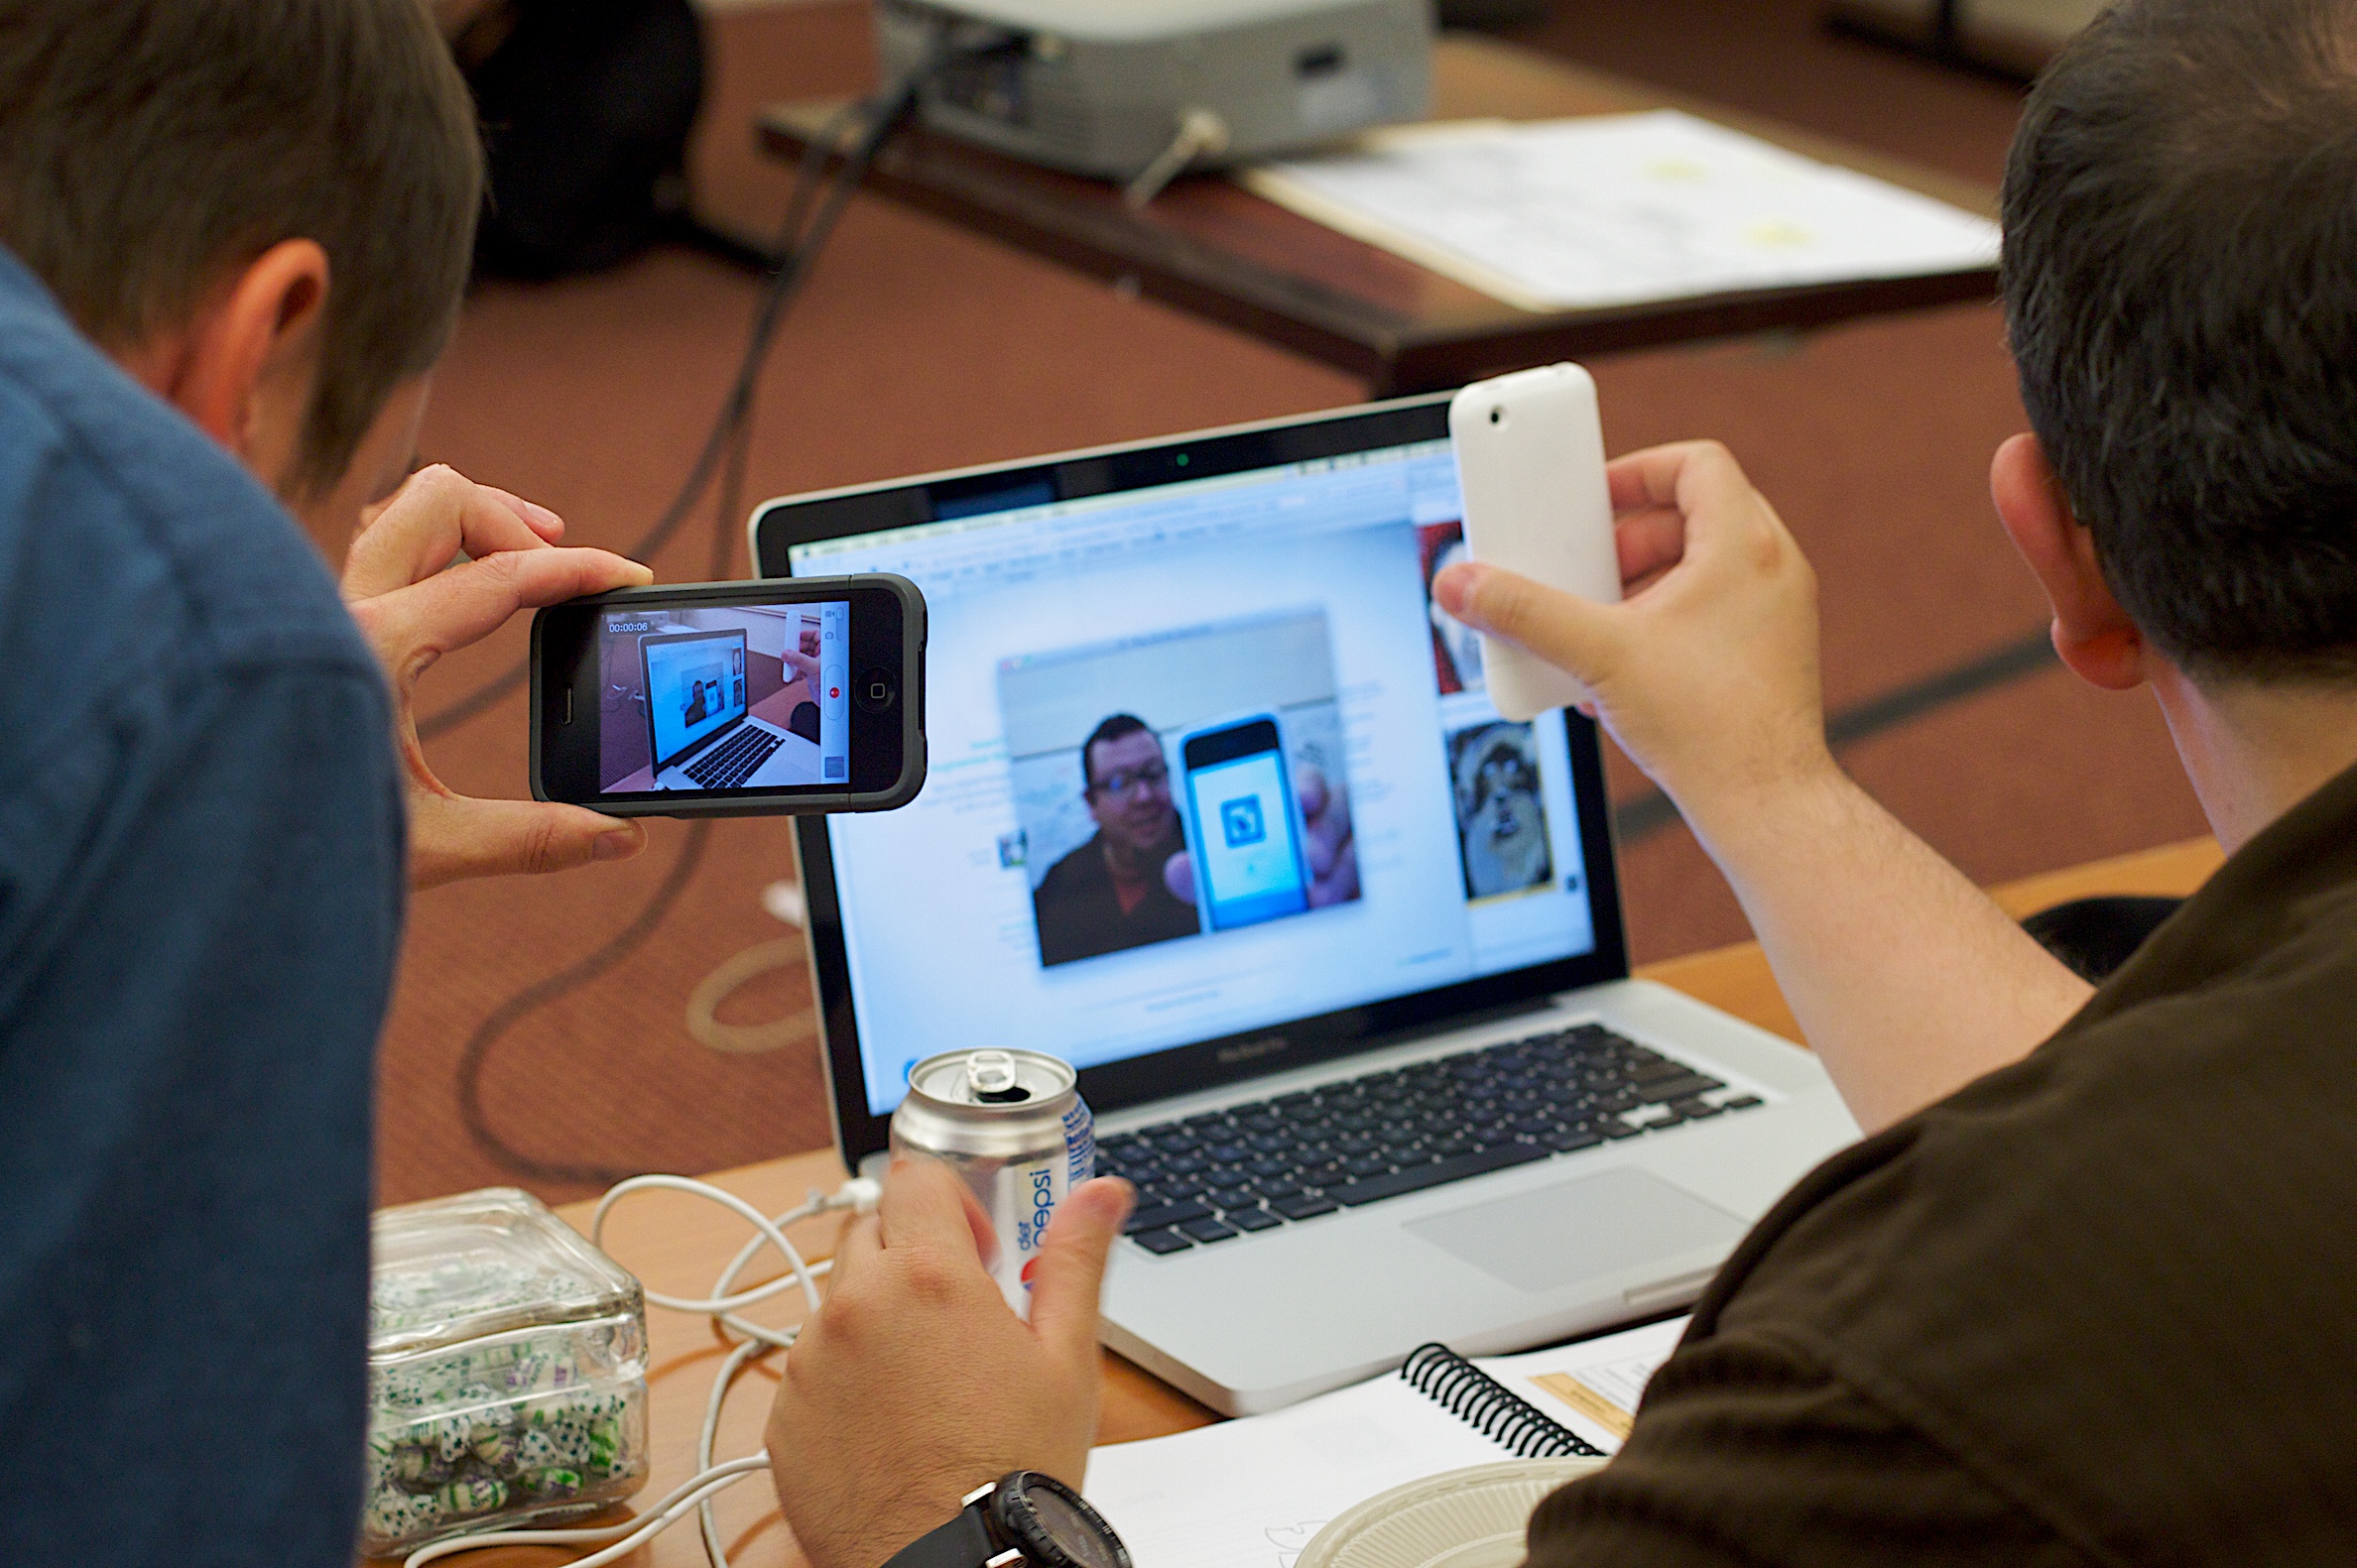
education, learning